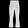
Label: Trouser